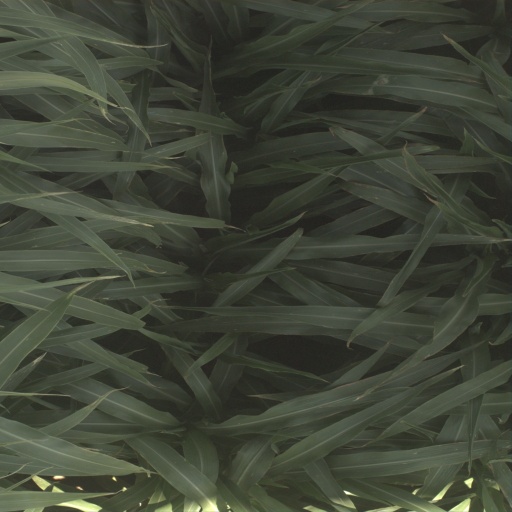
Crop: sorghum